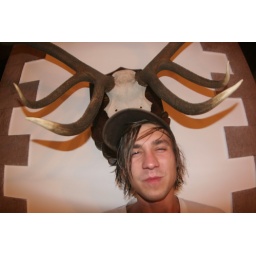
mitya's moscow photos taken while I was in Berlin@ Molodoy's lake house near moscow